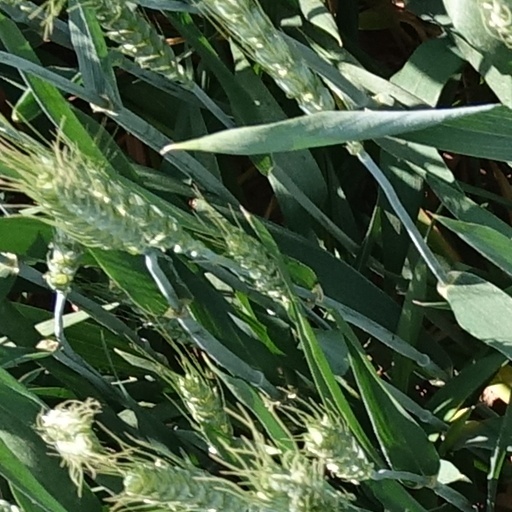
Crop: wheat